Patriarch of Alexandria

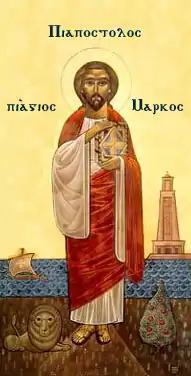
Coptic icon of Saint Mark the Evangelist, the apostolic founder of the Church of Alexandria, and the first Primate of Alexandria

The Patriarch of Alexandria is the archbishop of Alexandria, Egypt. Historically, this office has included the designation "pope" (etymologically "Father", like "Abbot").